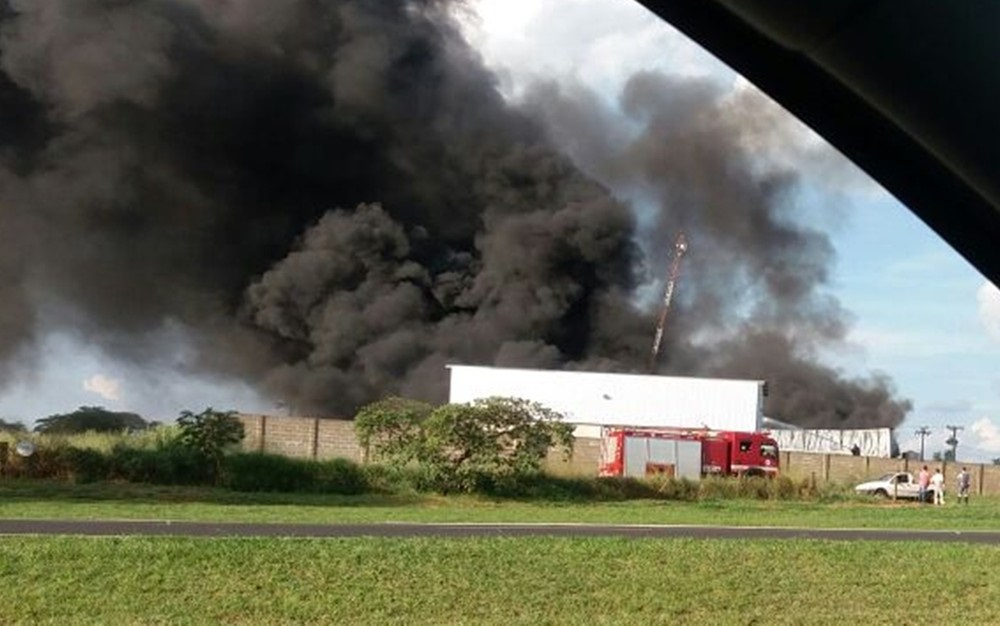
Fire: no
Smoke: yes